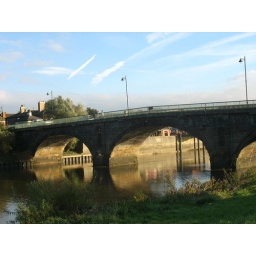
bridge over river trent in gainborough lincs